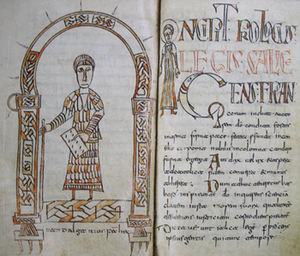
Legis salica.